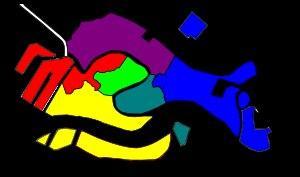
Un sestiere est l'un des six quartiers du centre historique de Venise.
Venise est une ville côtière du nord-est de l'Italie, sur les rives de la mer Adriatique. Elle s'étend sur un ensemble de 121 petites îles séparées par un réseau de canaux et reliées par 435 ponts. Située au milieu de la lagune vénète, entre les estuaires du Pô et du Piave, Venise est renommée pour cet emplacement exceptionnel ainsi que pour son architecture et son patrimoine culturel, qui lui valent une inscription au patrimoine mondial de l'UNESCO.